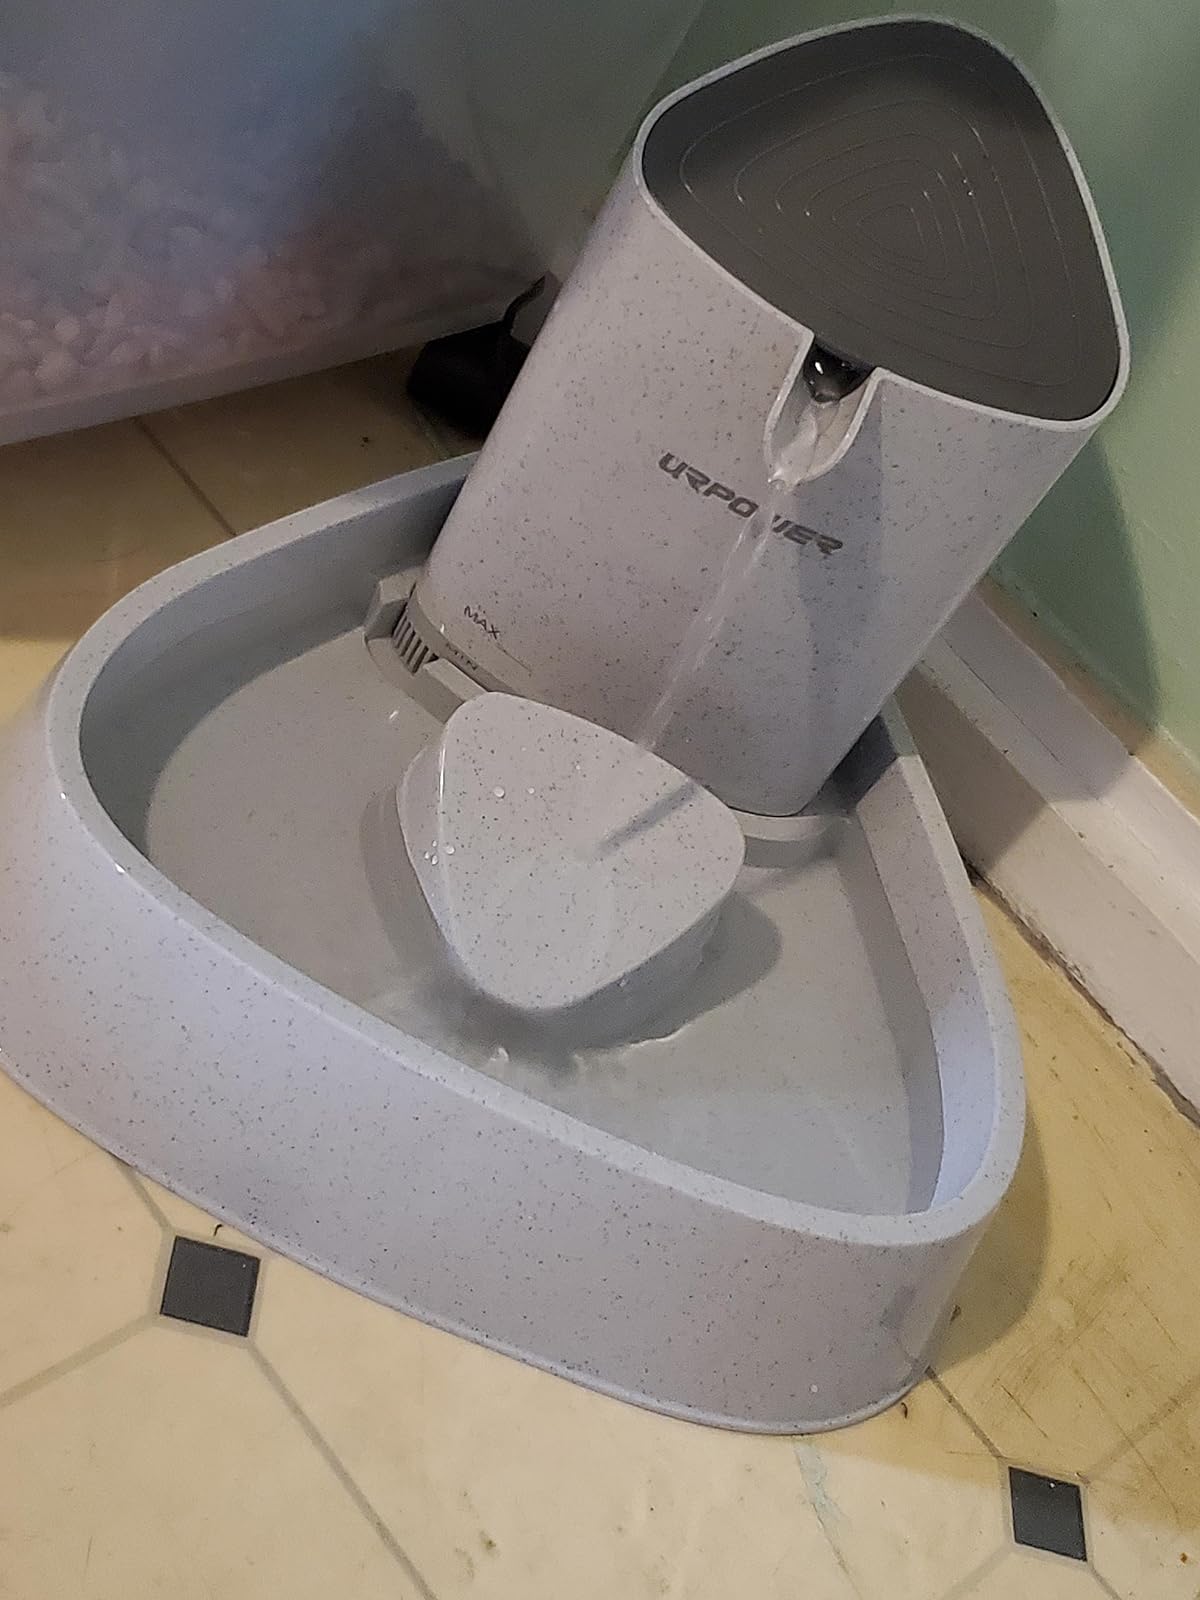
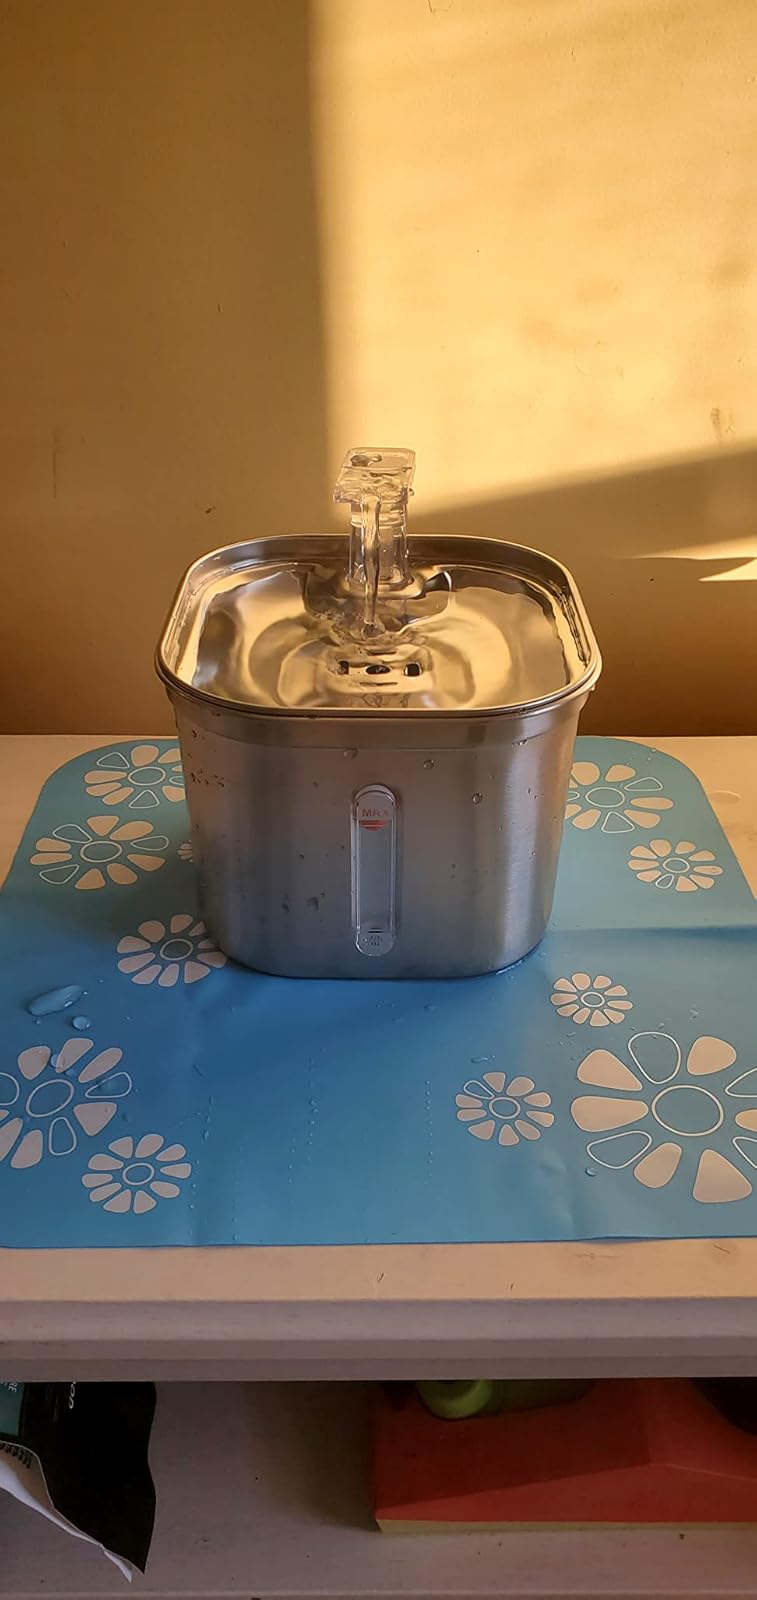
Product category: items_bowl
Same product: no